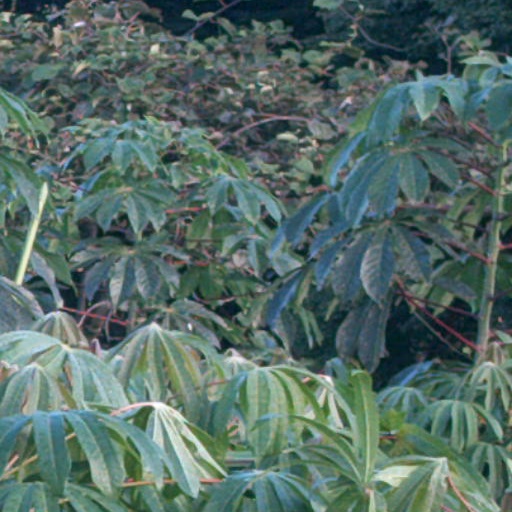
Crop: cassava